Samaritans

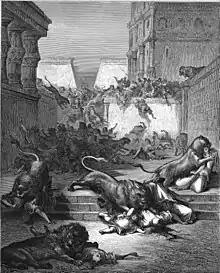
"Foreigners eaten by lions in Samaria", illustration by Gustave Doré from the 1866 "La Sainte Bible", The Holy Bible

The narratives in Genesis about the rivalries among the 12 sons of Jacob, and other stories of brotherly discord, are viewed by historian Diklah Zohar as describing tensions between north and south, always resolving them in a symbolically favourable way for the Kingdom of Judah rather than Israel.